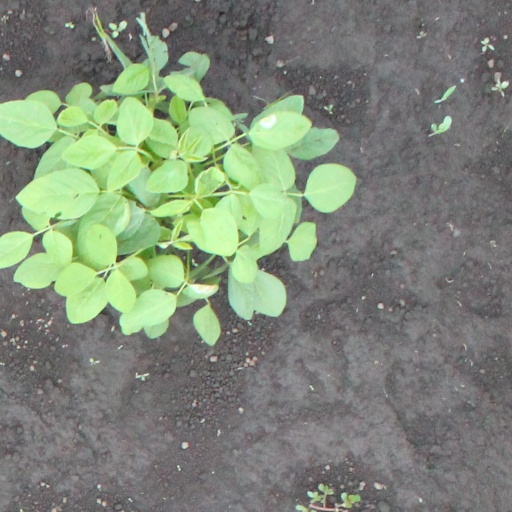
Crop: soybean